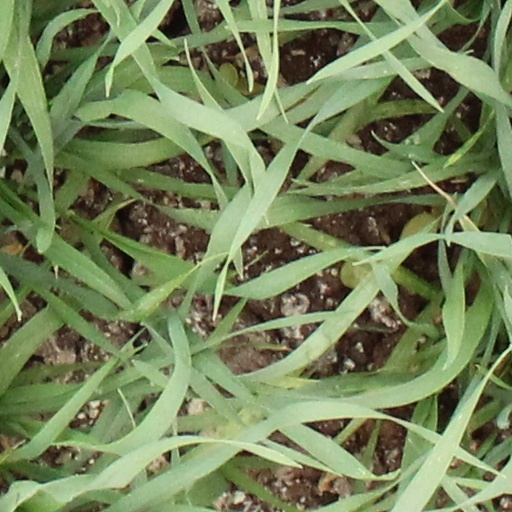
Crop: wheat